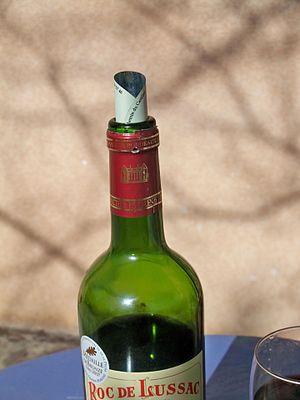
vin avec système anti goutte ""Drop Stop"""
Le bec verseur à vin est un objet que l’on ajoute sur les bouteilles de vin afin d’améliorer le service, et dans certains cas d’améliorer la qualité du vin servi.